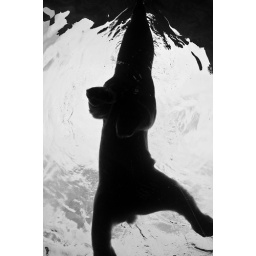
Pittsburg Zoo &amp;amp; PPG Aquarium. While standing in the underwater tunnel, the polar bear swam over our heads.